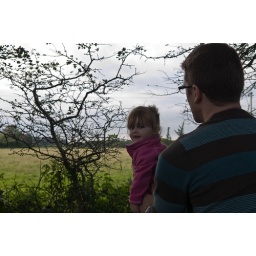
Daddy holds Aimee up to see the animals in the field